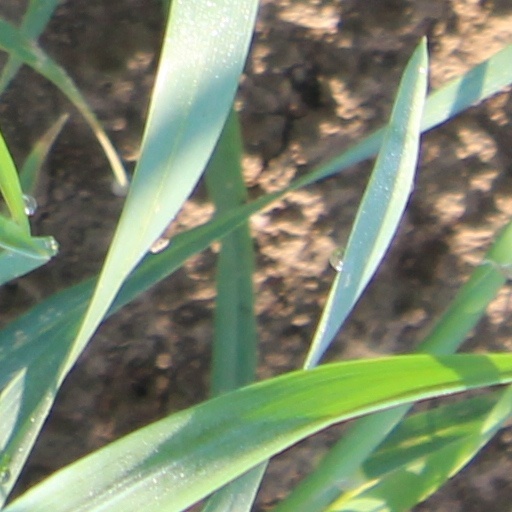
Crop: wheat